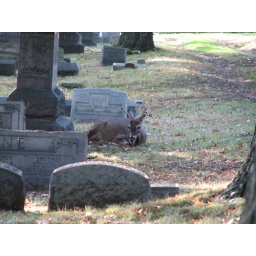
Buck I spotted bed down among the stones in Mt. Rose Cemetery.